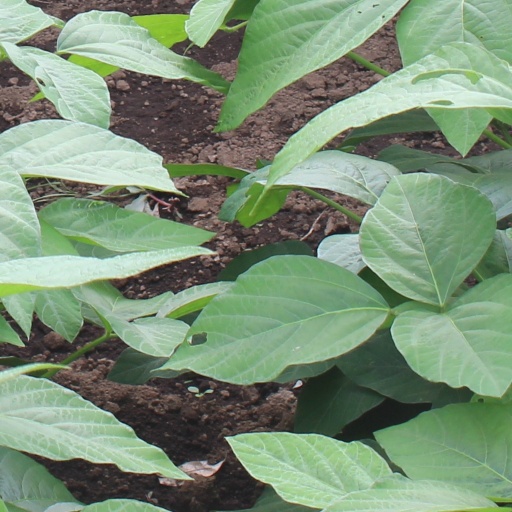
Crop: soybean